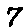
Label: 7